Frank O. Salisbury

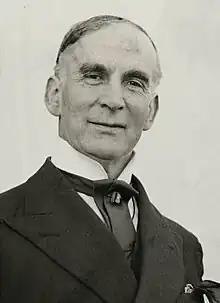

Francis Owen Salisbury CVO (18 December 1874 – 31 August 1962) was an English artist who specialised in portraits, large canvases of historical and ceremonial events, stained glass and book illustration. In his heyday he made a fortune on both sides of the Atlantic and was known as "Britain's Painter Laureate". His art was steadfastly conservative and he was a vitriolic critic of Modern Art – particularly of his contemporaries Picasso, Chagall and Mondrian.